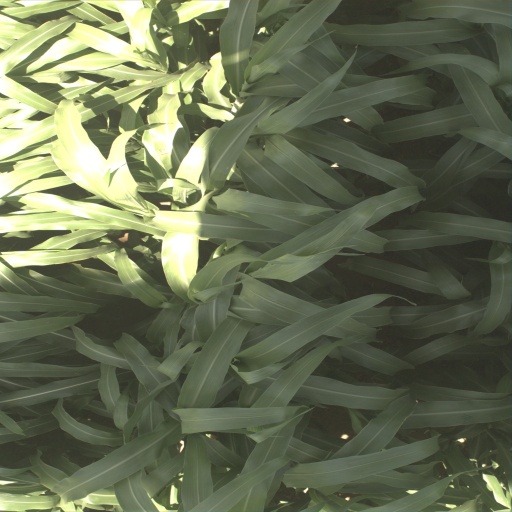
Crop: sorghum